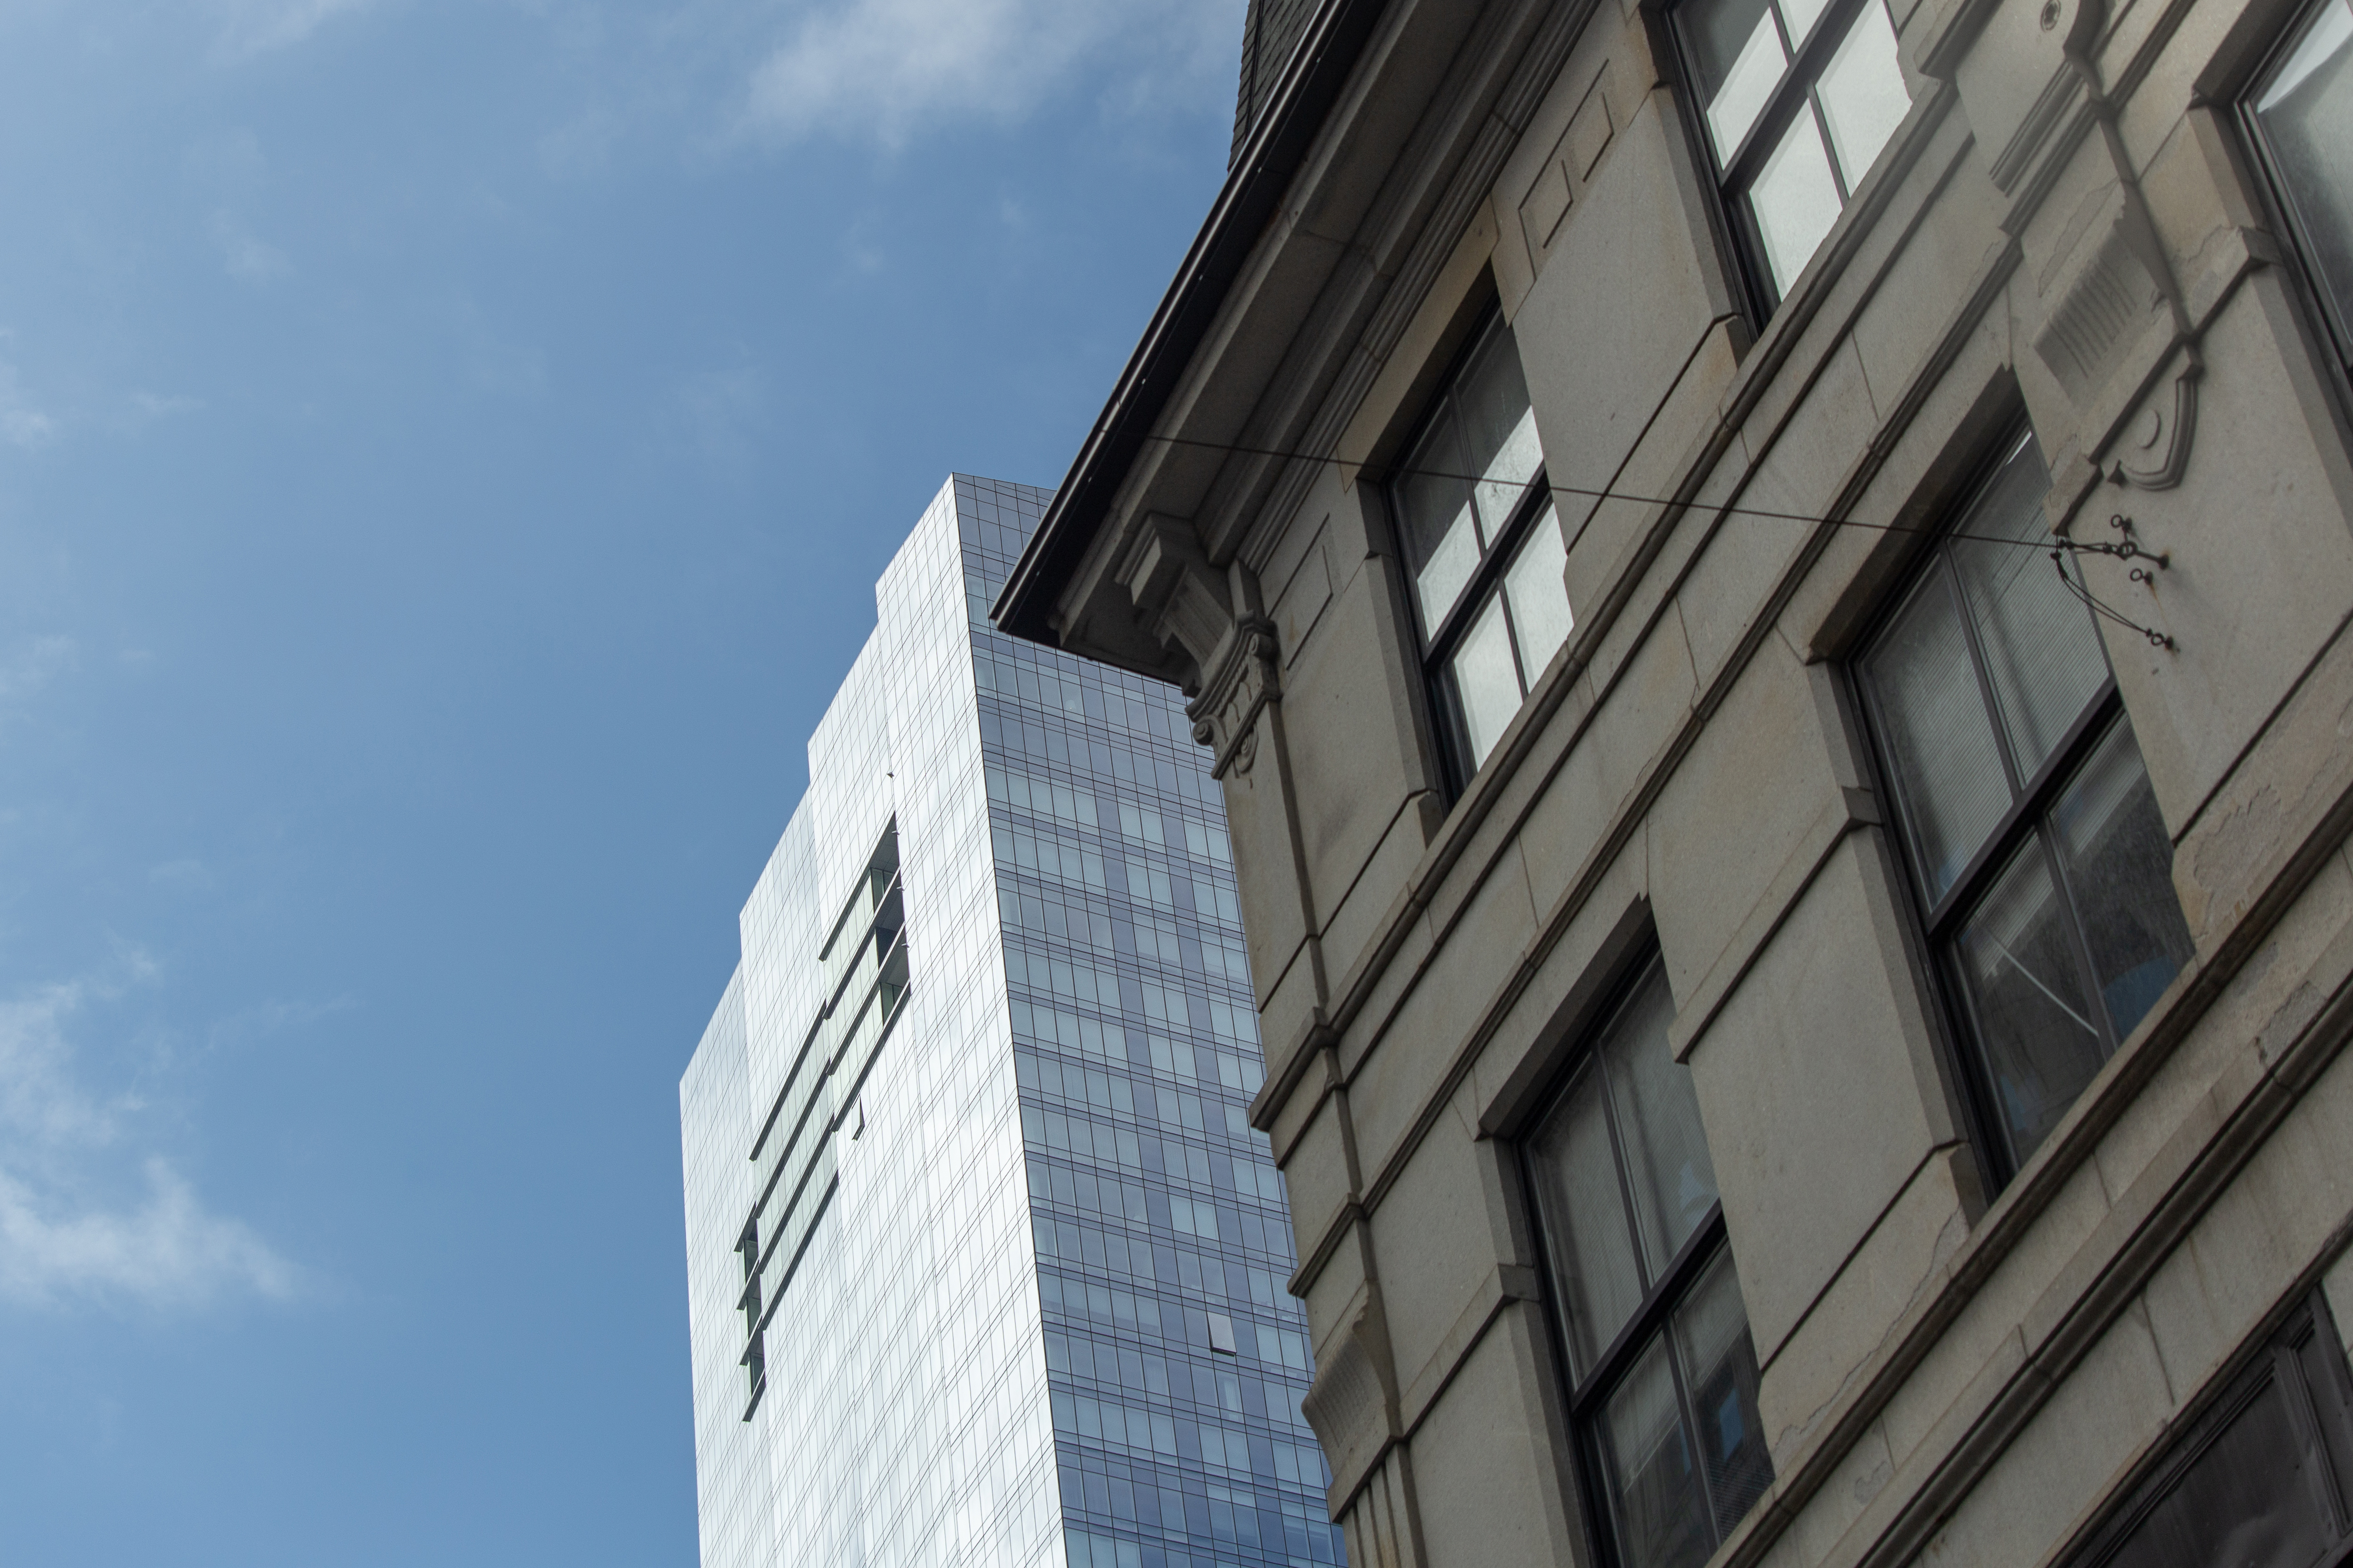
daytime, blue, architecture, sky, building, urban area, metropolitan area, facade, wall, neighbourhood, city, skyscraper, line, real estate, metropolis, tower block, Material property, condominium, window, commercial building, house, tower, apartment, corporate headquarters, mixed use